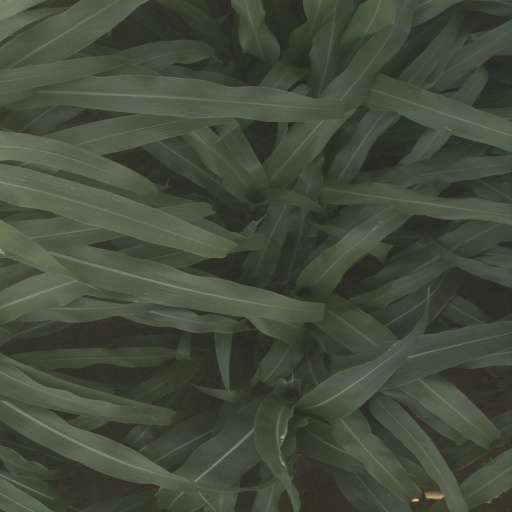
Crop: sorghum